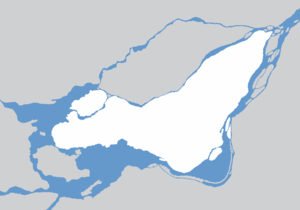
Carte de l'île de Montréal
Montréal est la région administrative la plus peuplée du Québec. Elle s'étend sur l'ensemble de l'île de Montréal ainsi que sur quelques îles adjacentes dont l'île Bizard, l'île Sainte-Hélène, l'île Notre-Dame, l'île des Sœurs, l'île Dorval et l'île de la Visitation.